Euphorbia burmannii

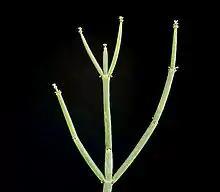
"Euphorbia burmanii" in cultivation

The stems of this medium-sized (30–70 cm tall), densely branched shrub are thin, segmented, dichotomous, and erect or spreading.